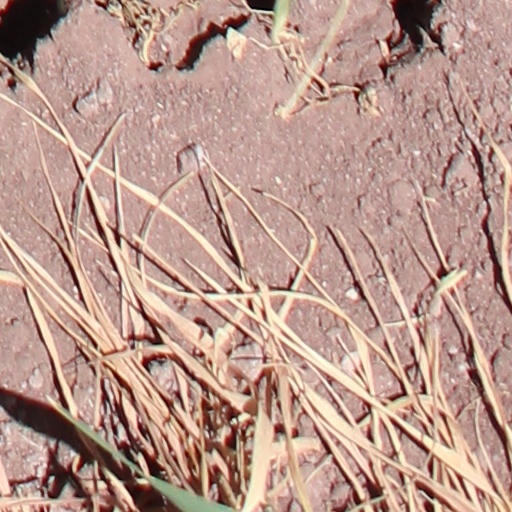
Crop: wheat